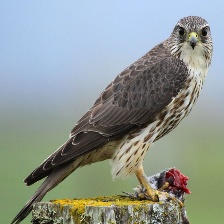
Species: MERLIN
Scientific name: FALCO COLUMBARIUS